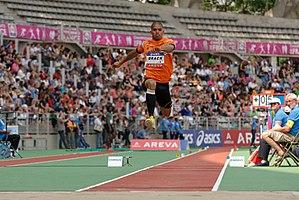
Jonathan Drack lors de la finale du triple saut masculin aux championnats de France d'athlétisme 2013 au Stade Charléty à Paris, le 13 juillet 2013.
Jonathan Drack est un athlète mauricien, spécialiste du triple saut. Il s'entraine et vit en France.